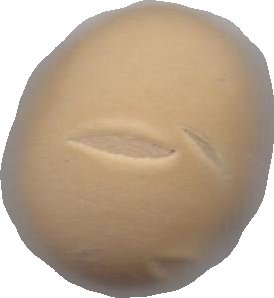
Variety: Grobogan